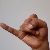
The image shows a hand gesture representing the letter 'J' in Indian Sign Language.